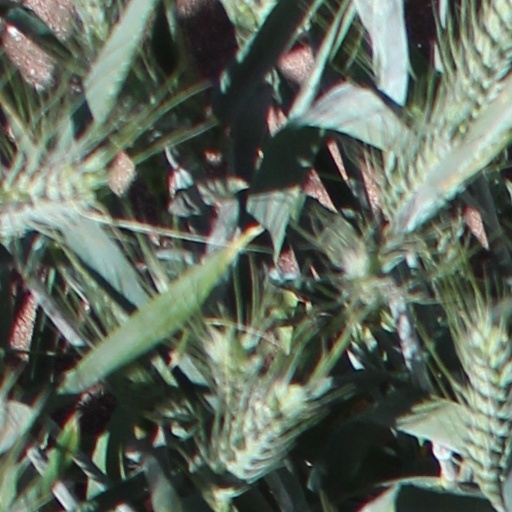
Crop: wheat